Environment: real
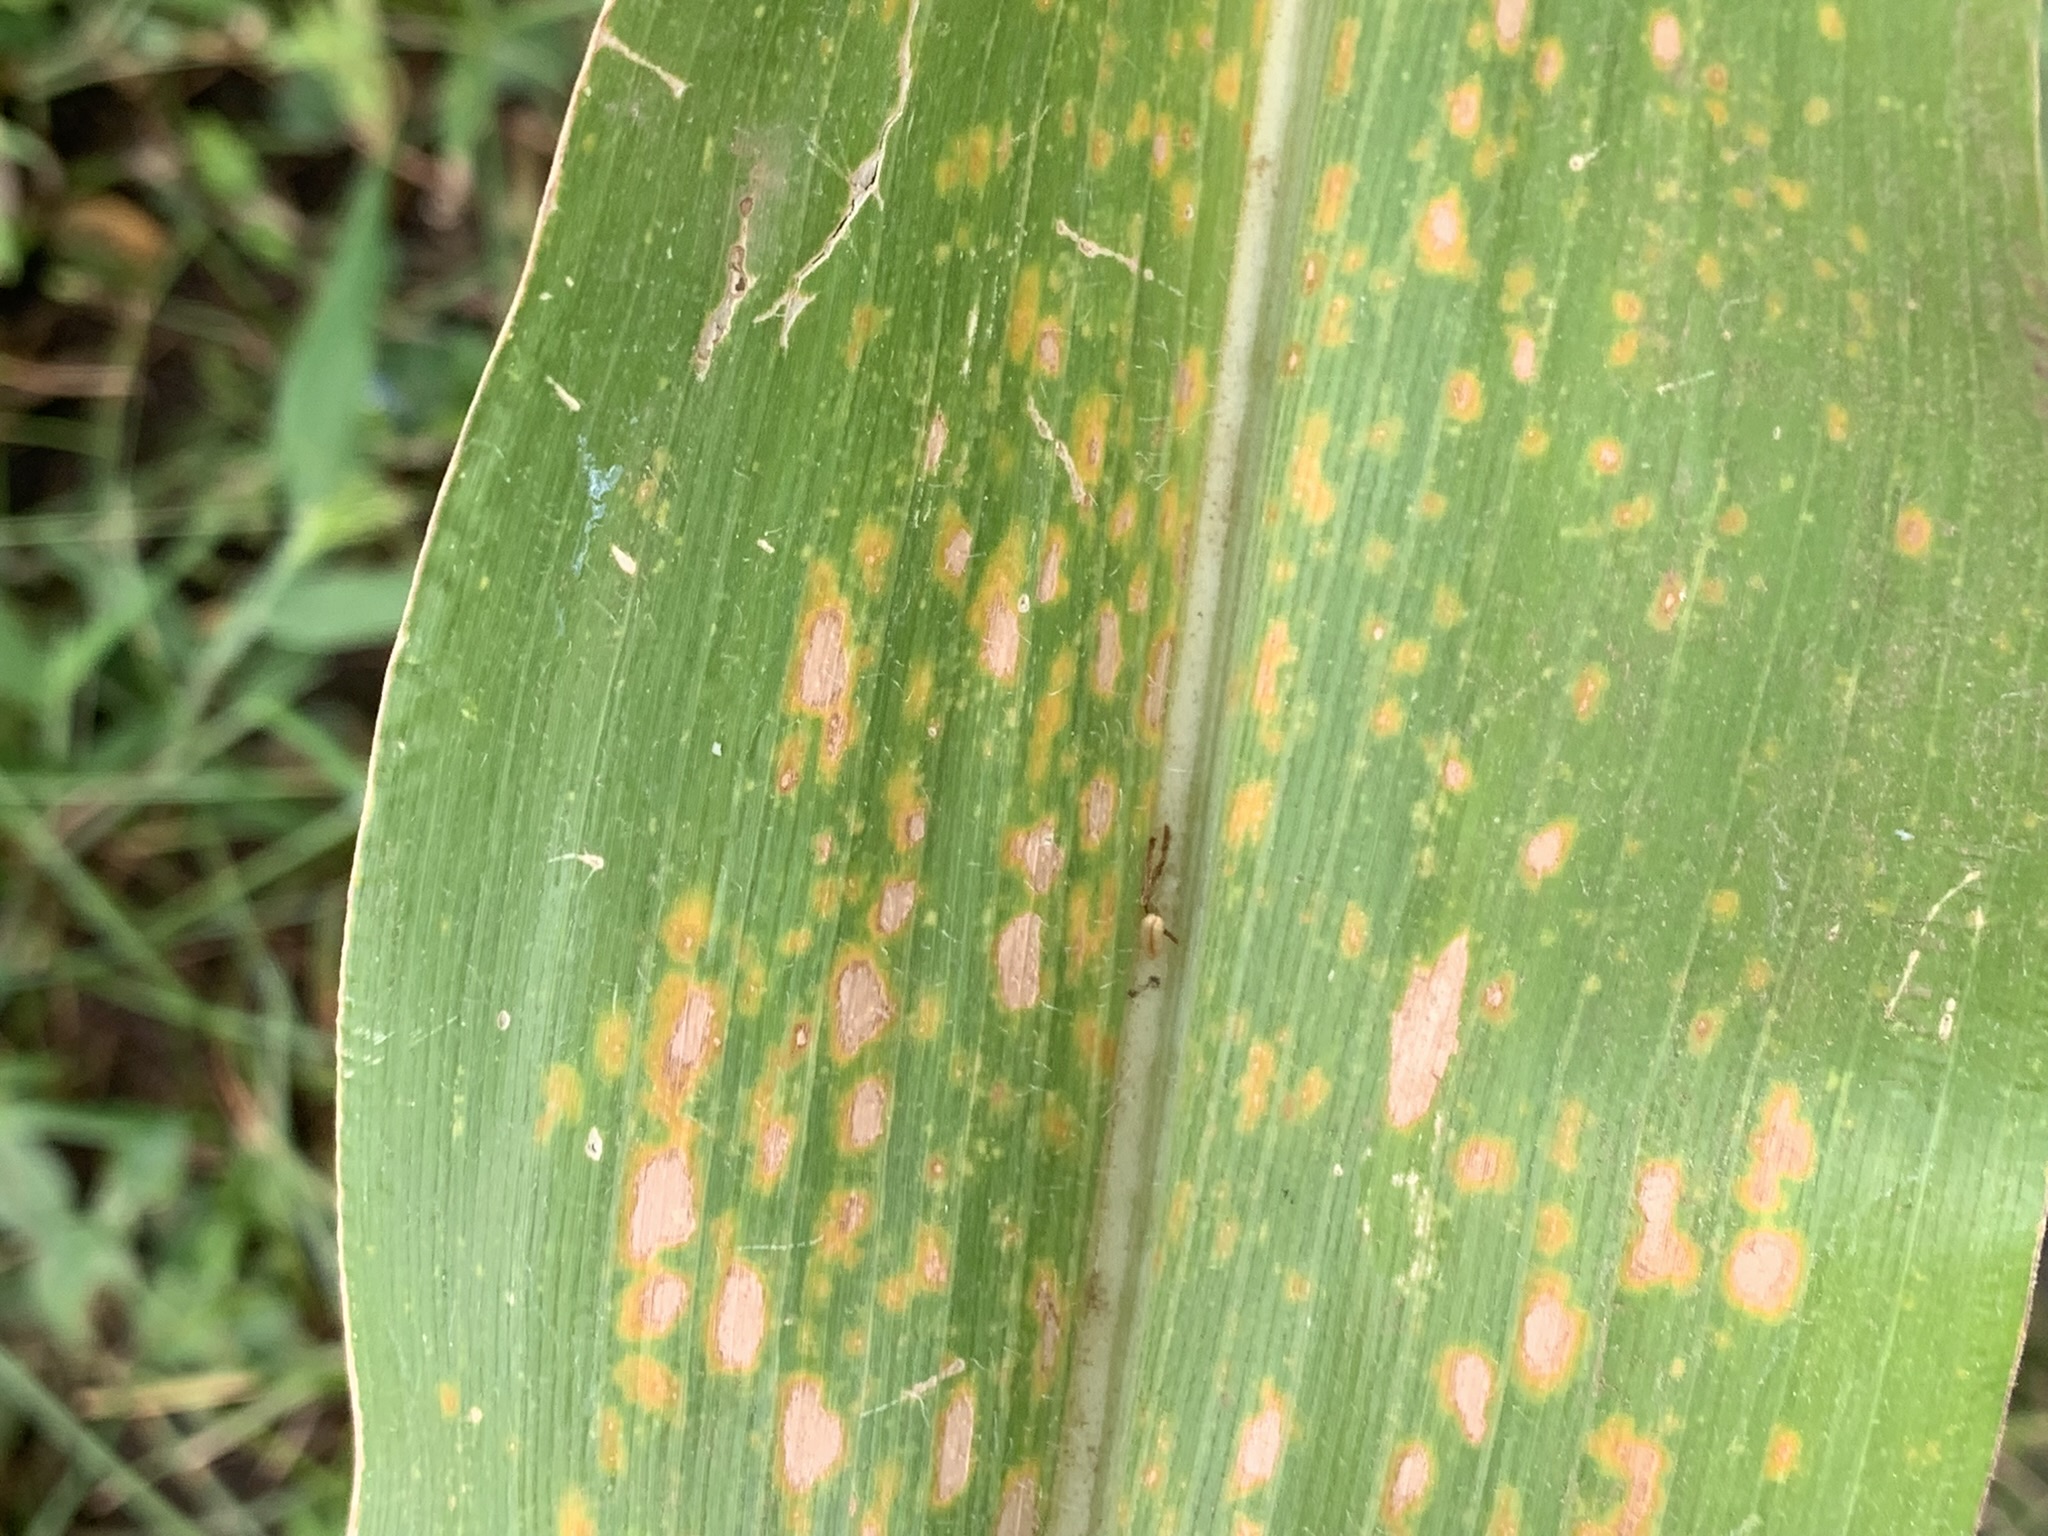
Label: lethal_necrosis